Auxois

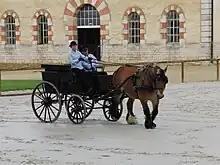
A stallion being driven at the Cluny Stud

As it has been since the creation of the Auxois stud book, only purebred horses and Ardennes and Trait du Nord crosses are allowed to be registered. This is to ensure selection for the desired breed characteristics, which are now a lighter and more active horse than was seen during the time of breeding for horse meat. Horses bred through artificial insemination and embryo transfer are allowed to be registered; those potentially bred through cloning are not. The "Syndicat du Cheval de Trait Auxois" (Auxois Draft Horse Association) is the national registry, managing the stud book, breed standard and promotion of the breed. An annual breed competition is held in September in Semur-en-Auxois.